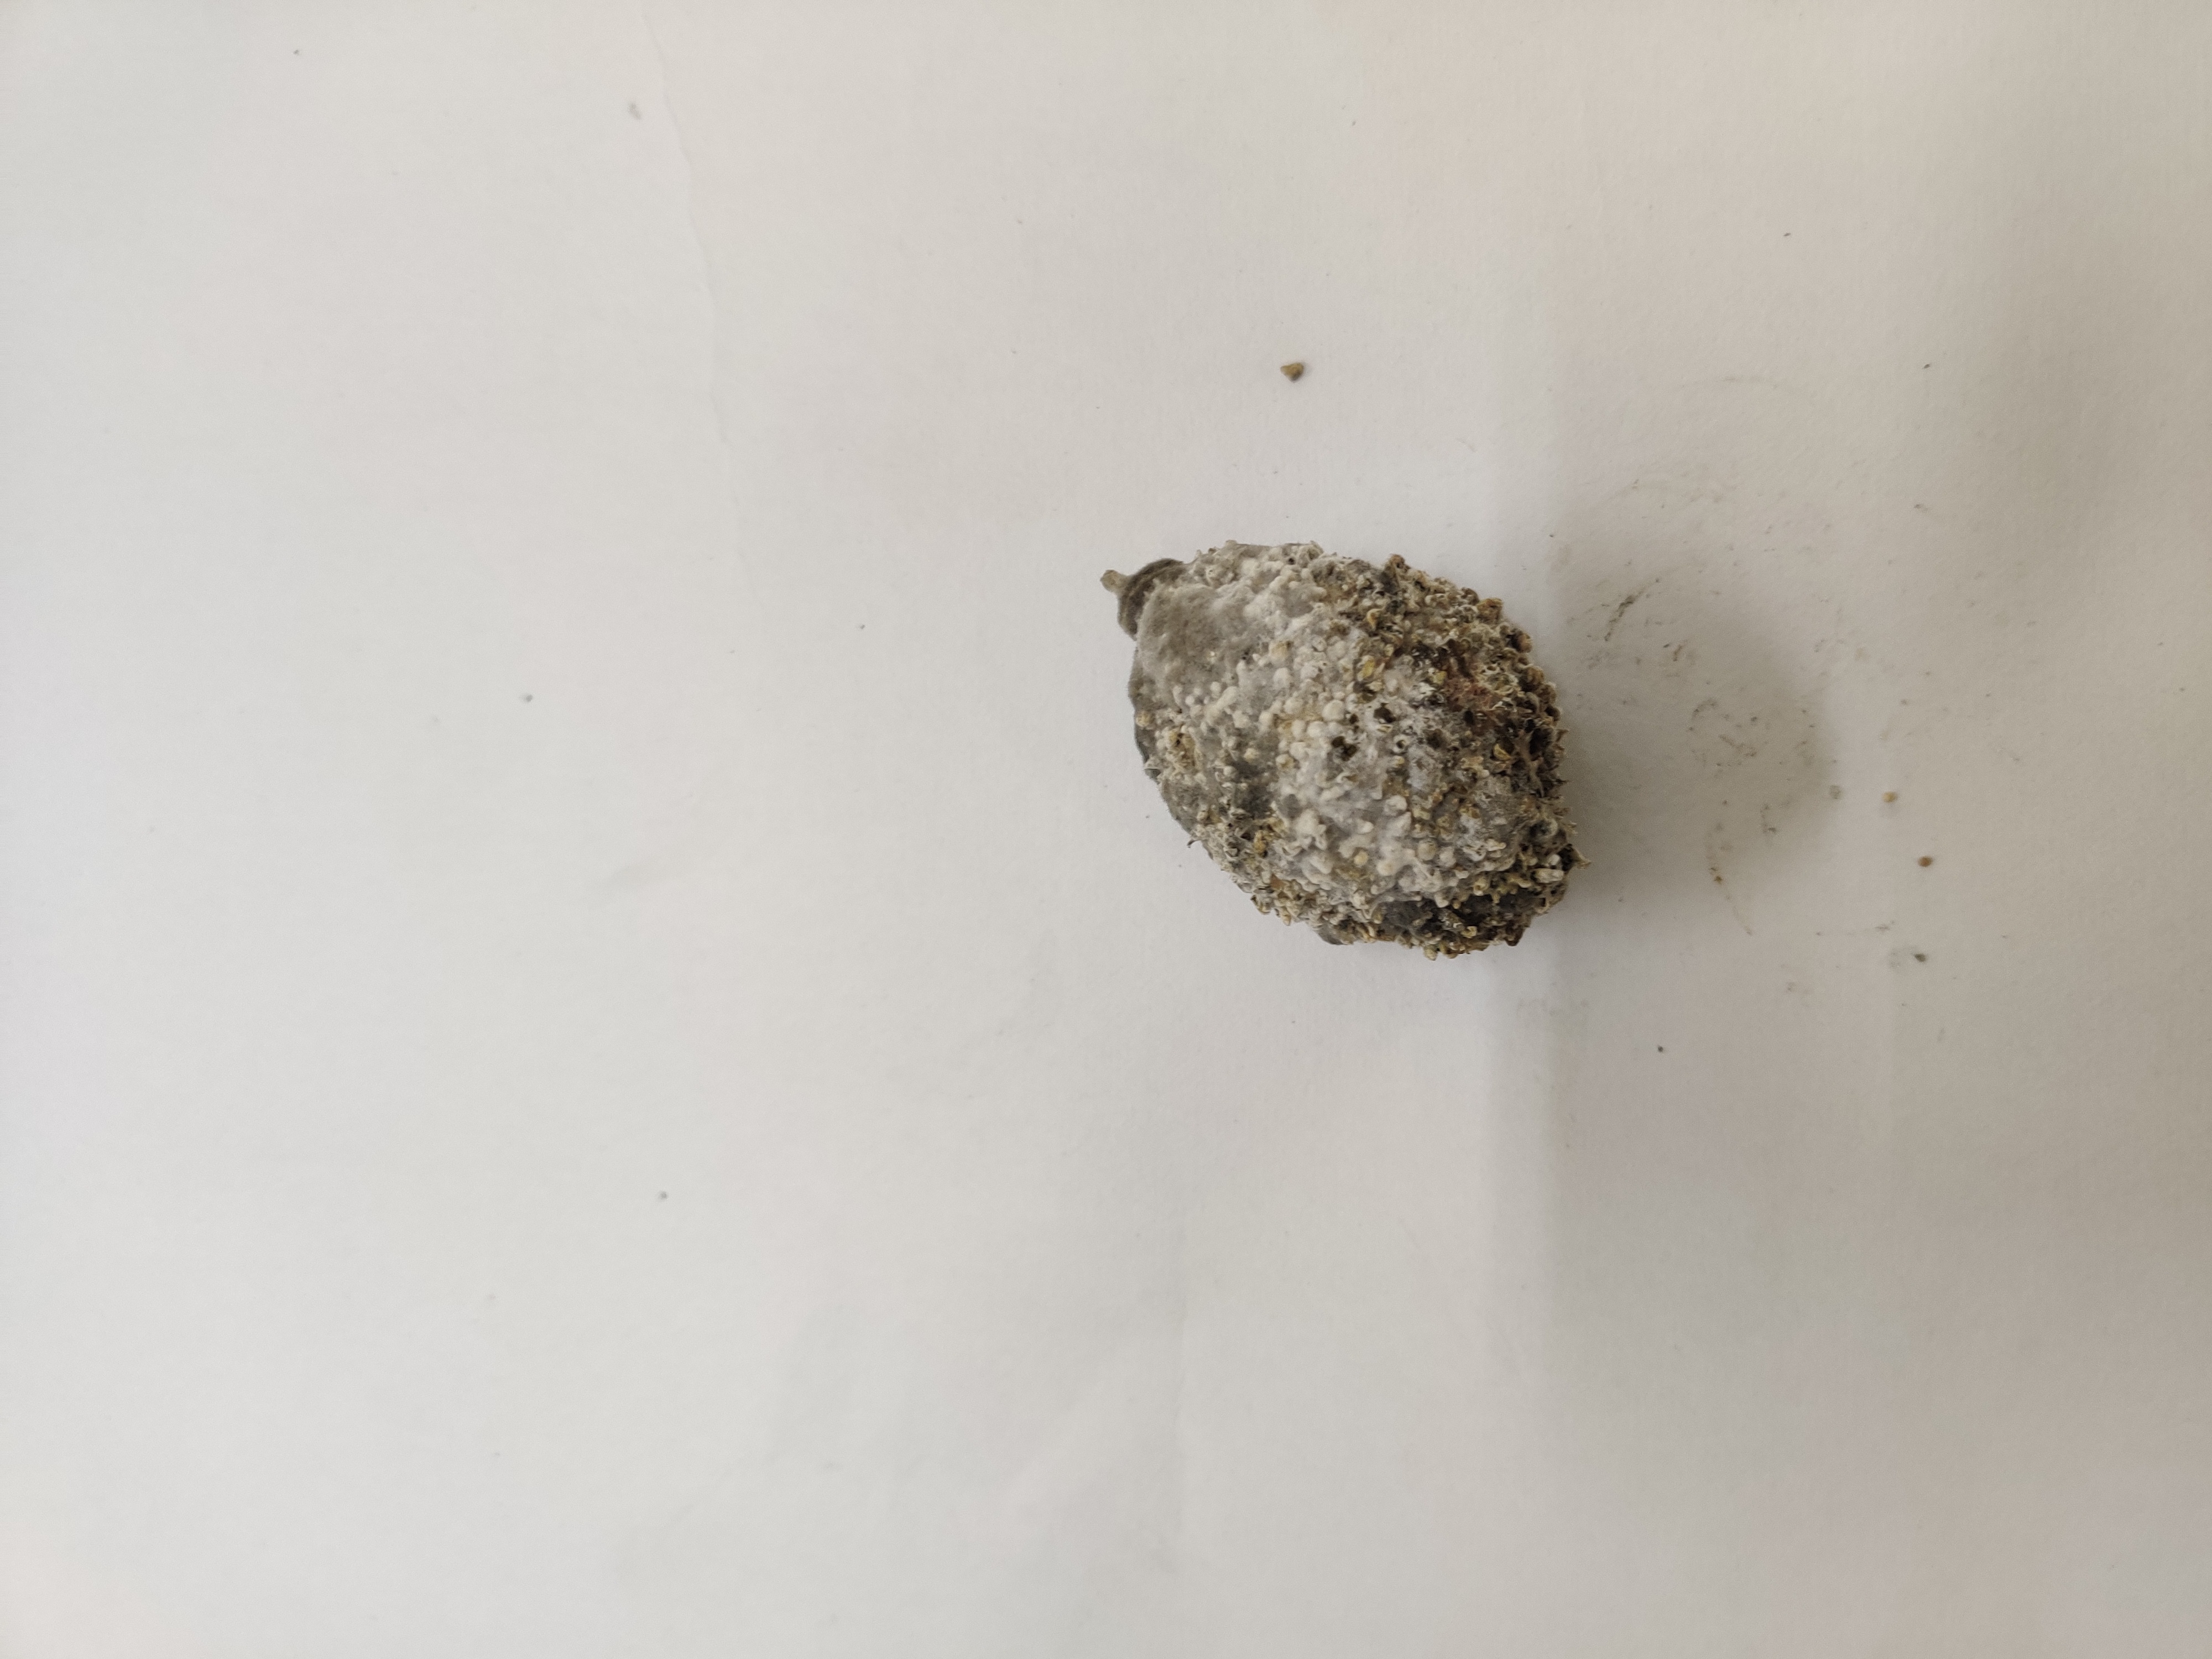
Crop: Spiny Gourd
Condition: Damaged